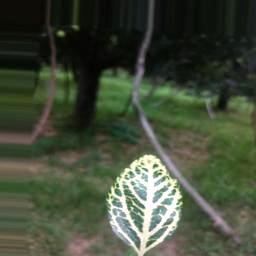
Label: Apple_Mosaic